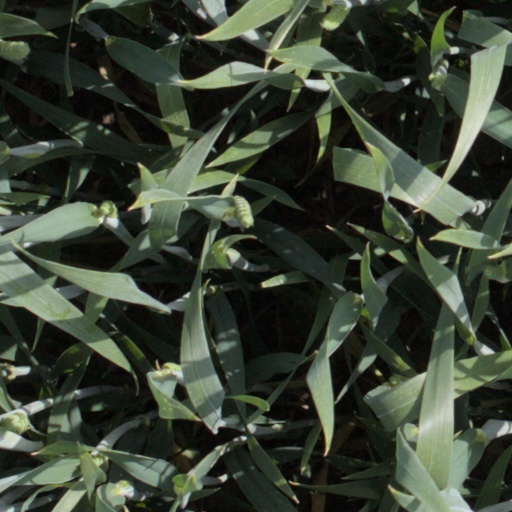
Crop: wheat